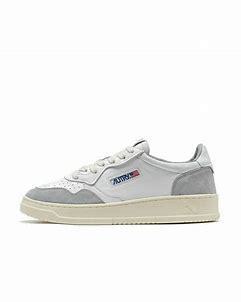
Brand: Autry
Model: Action Shoes Autry Action Medalist 1